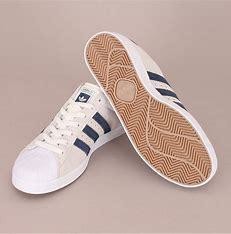
Brand: adidas
Model: Superstar Skate